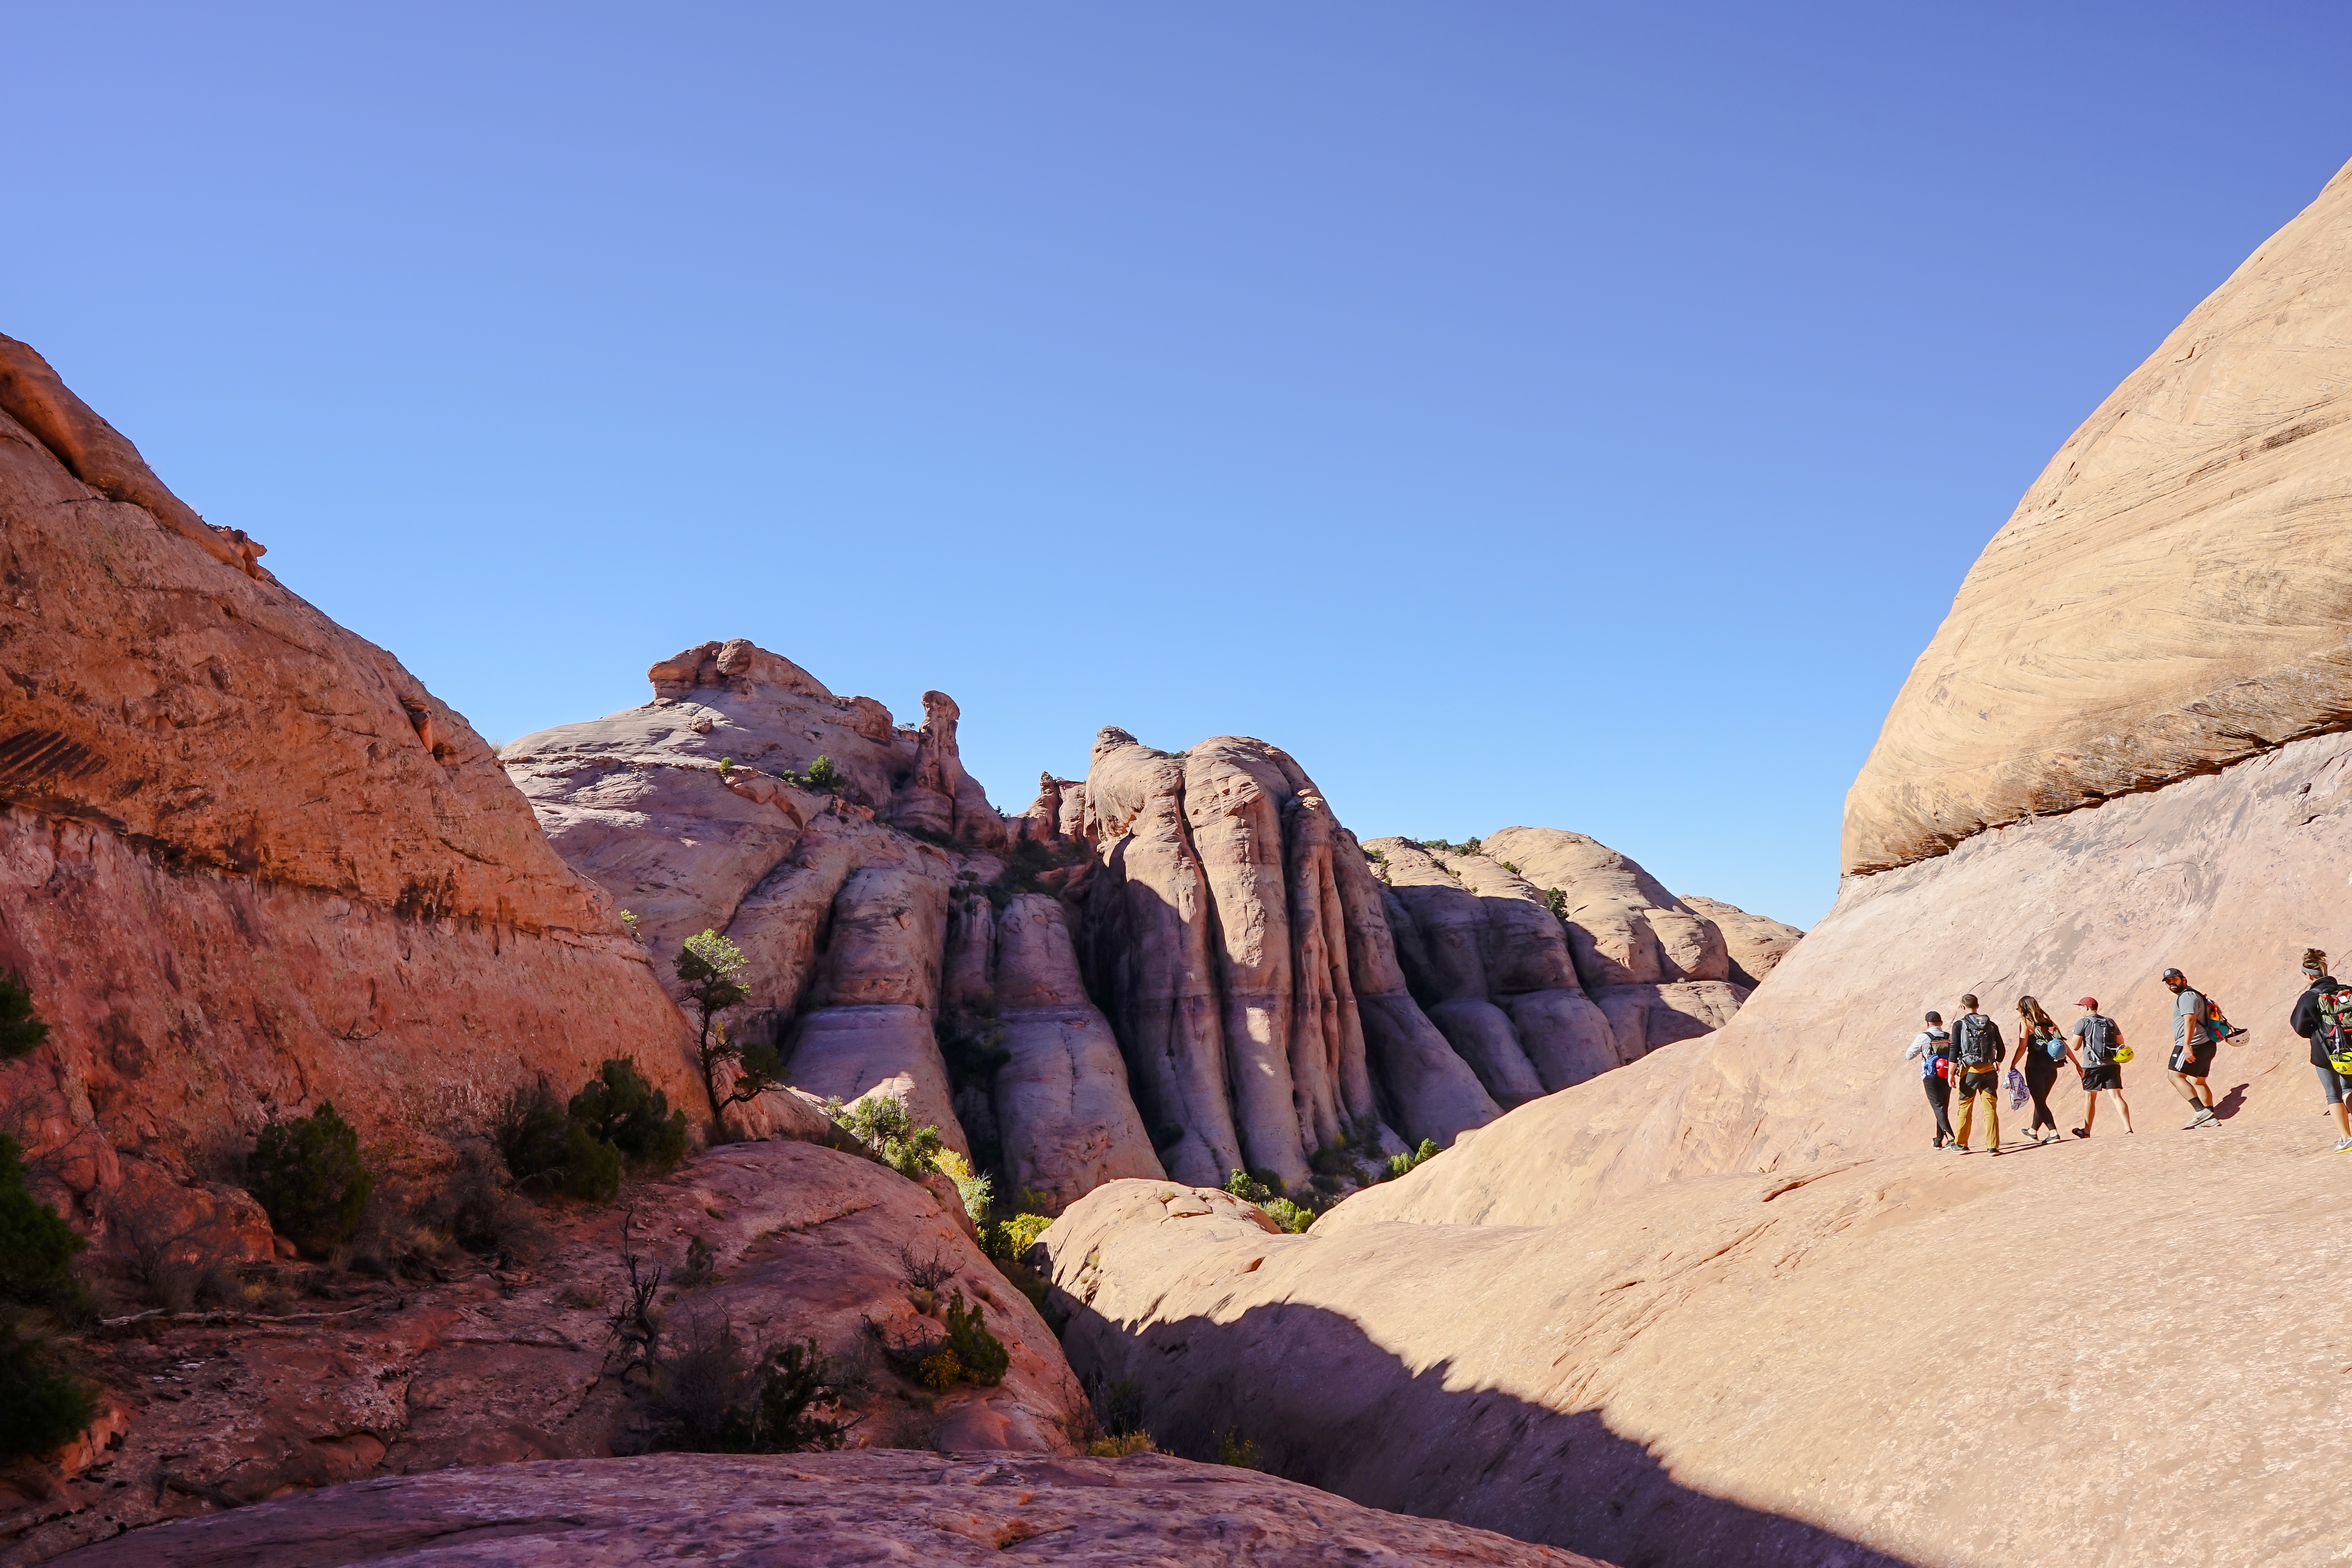
landscape, rock, mountain, desert, valley, formation, cliff, arch, canyon, terrain, material, geology, badlands, plateau, wadi, butte, landform, natural environment, geographical feature, mountainous landforms